Bryan v. Itasca County

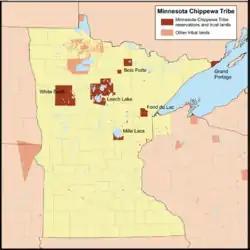
Chippewa tribal lands in Minnesota

Generally, no state has the authority to tax an Indian tribe or an individual Indian living on a reservation without authorization from Congress. This is based primarily on the Commerce Clause of the Constitution, which states, "Congress shall have Power ... To regulate Commerce with foreign Nations, and among the several States, and with the Indian Tribes." This doctrine is based on "Worcester v. Georgia", which stated that Indian tribes are considered to be dependent sovereign nations which deal directly with the federal government, and that states have no authority to regulate or control the tribes. Congress can authorize the states to have some control over the tribes. Minnesota is a Public Law 280 state, one where Congress has granted the state total criminal and limited civil jurisdiction on tribal land and reservations.